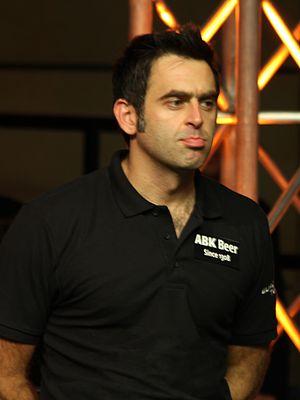
Ronald Antonio « Ronnie » O'Sullivan est un joueur de snooker professionnel anglais, de billard et un écrivain, né le 5 décembre 1975 à Wordsley. Son jeu rapide lui a valu le surnom de « The Rocket ».